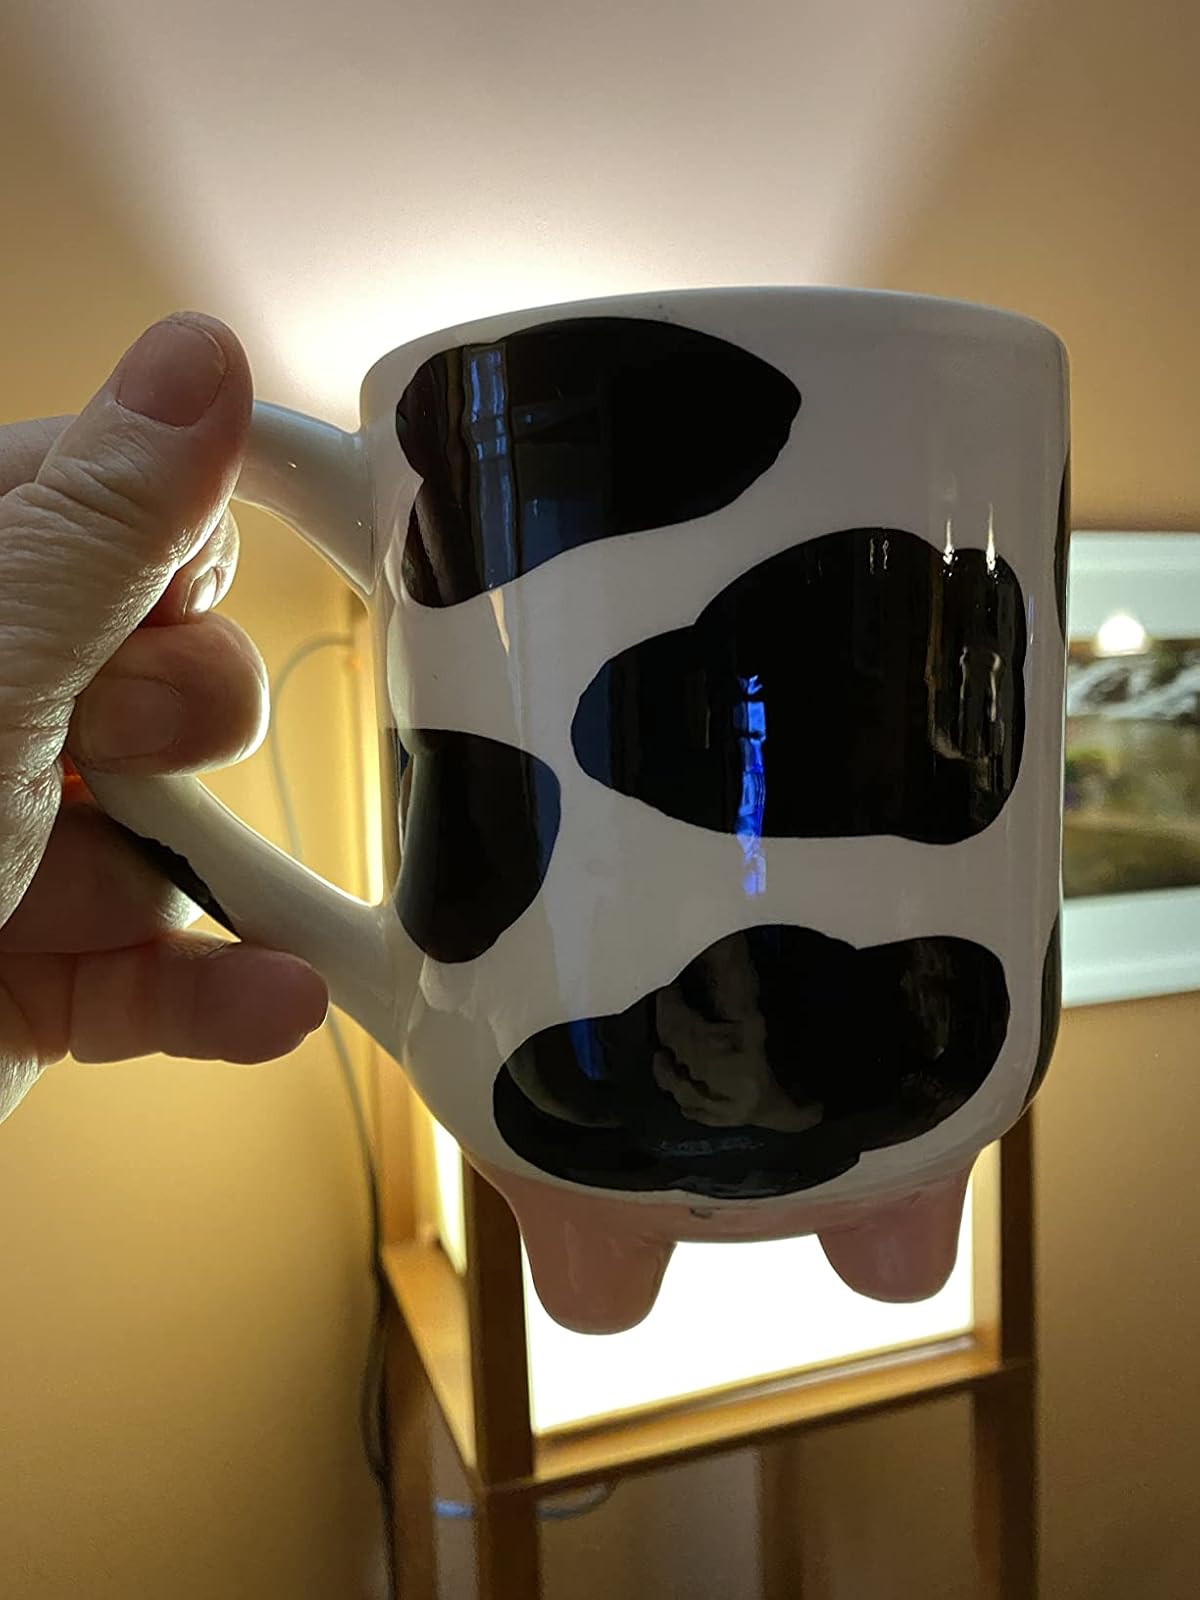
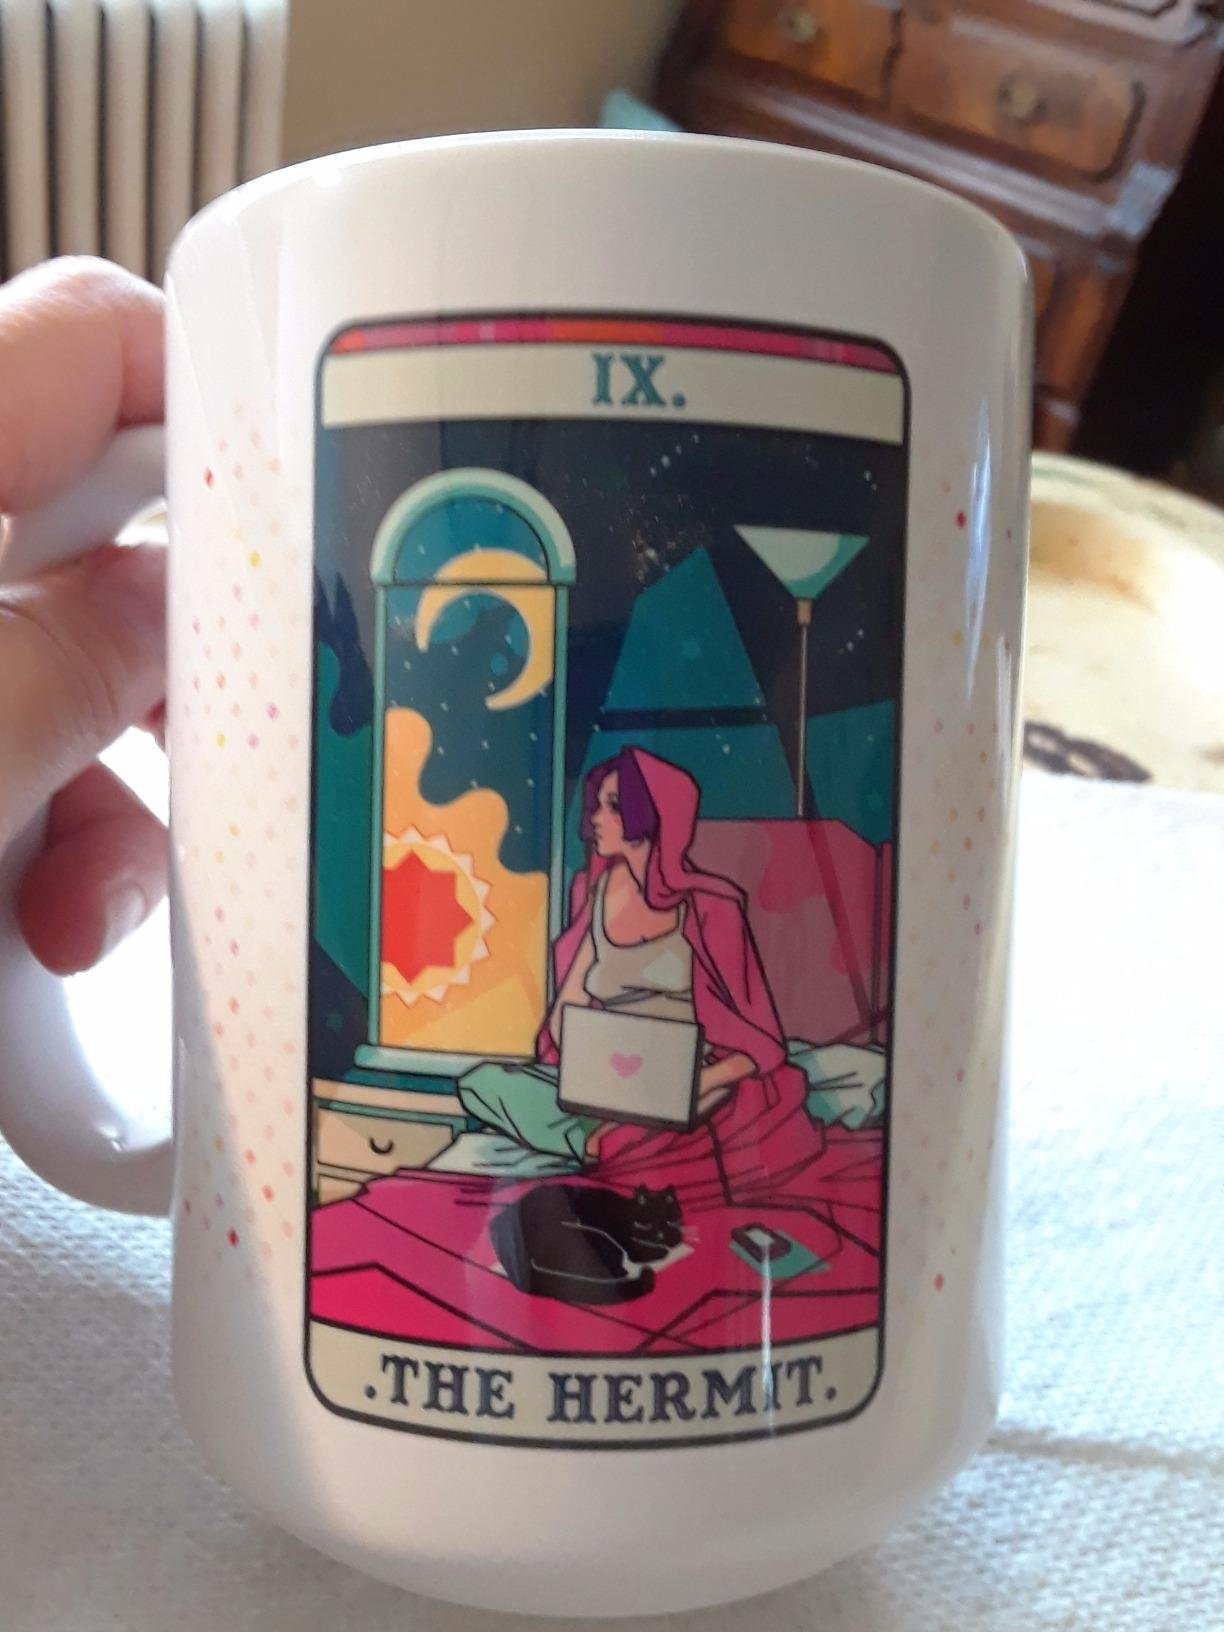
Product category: items_mug
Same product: no